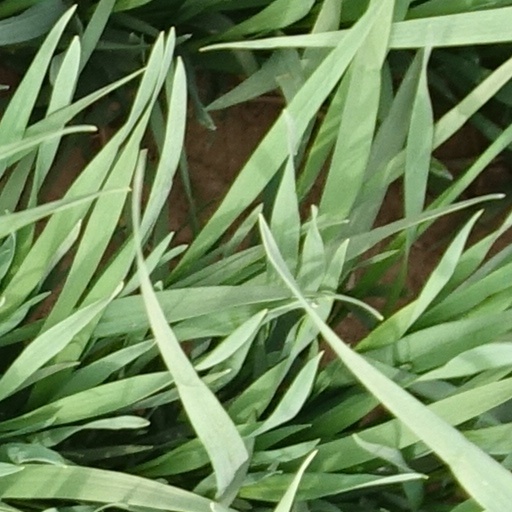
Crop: wheat